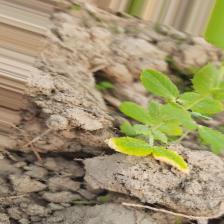
Label: Ascochyta blight